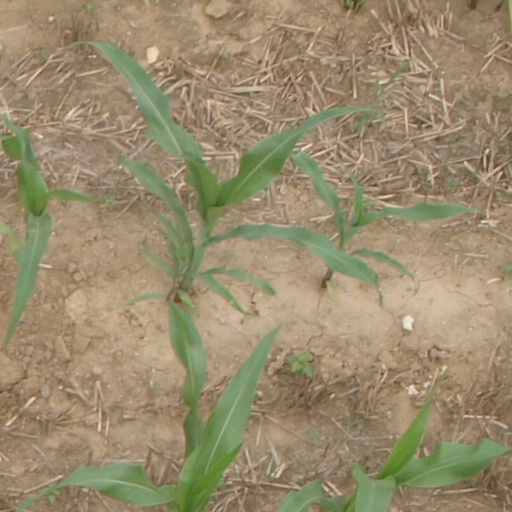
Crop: maize; corn